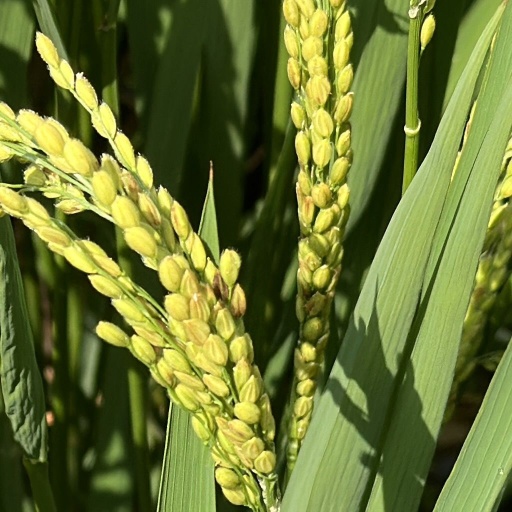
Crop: rice